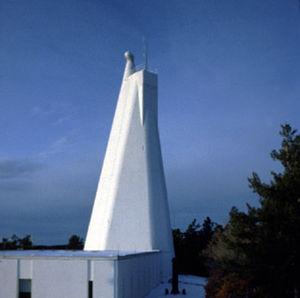
Le National Solar Observatory est un observatoire américain opérant des télescopes solaires situés au Sacramento Peak et à Kitt Peak. La mission de l'institution est de contribuer à l'avancement des connaissances sur le Soleil en fournissant des installations d'avant-garde aux chercheurs.